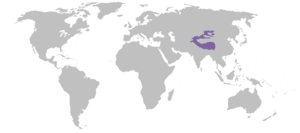
Once (Uncia uncia) répartition géographique. Italiano: Irbis (Uncia uncia) areale mappa 日本語: ユキヒョウの生息範囲 (Uncia uncia).
La Panthère des neiges, aussi appelée Léopard des neiges, Once ou Irbis, est une espèce de félins de la sous-famille des Pantherinae. Historiquement classée dans le genre monotypique Uncia, elle fait à présent partie du genre Panthera. C'est un félin de taille moyenne avec des pattes courtes, des pieds larges et une longue queue qui représente quasiment la moitié de la longueur totale. La face, large et ronde, possède des oreilles courtes et arrondies. La robe est de couleur gris pâle à gris jaune constellée de taches pleines et de rosettes.